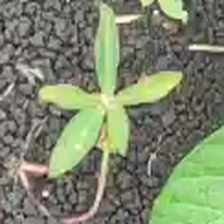
Weed species: Moti_dudhi(Euphorbia_geneculata_L)